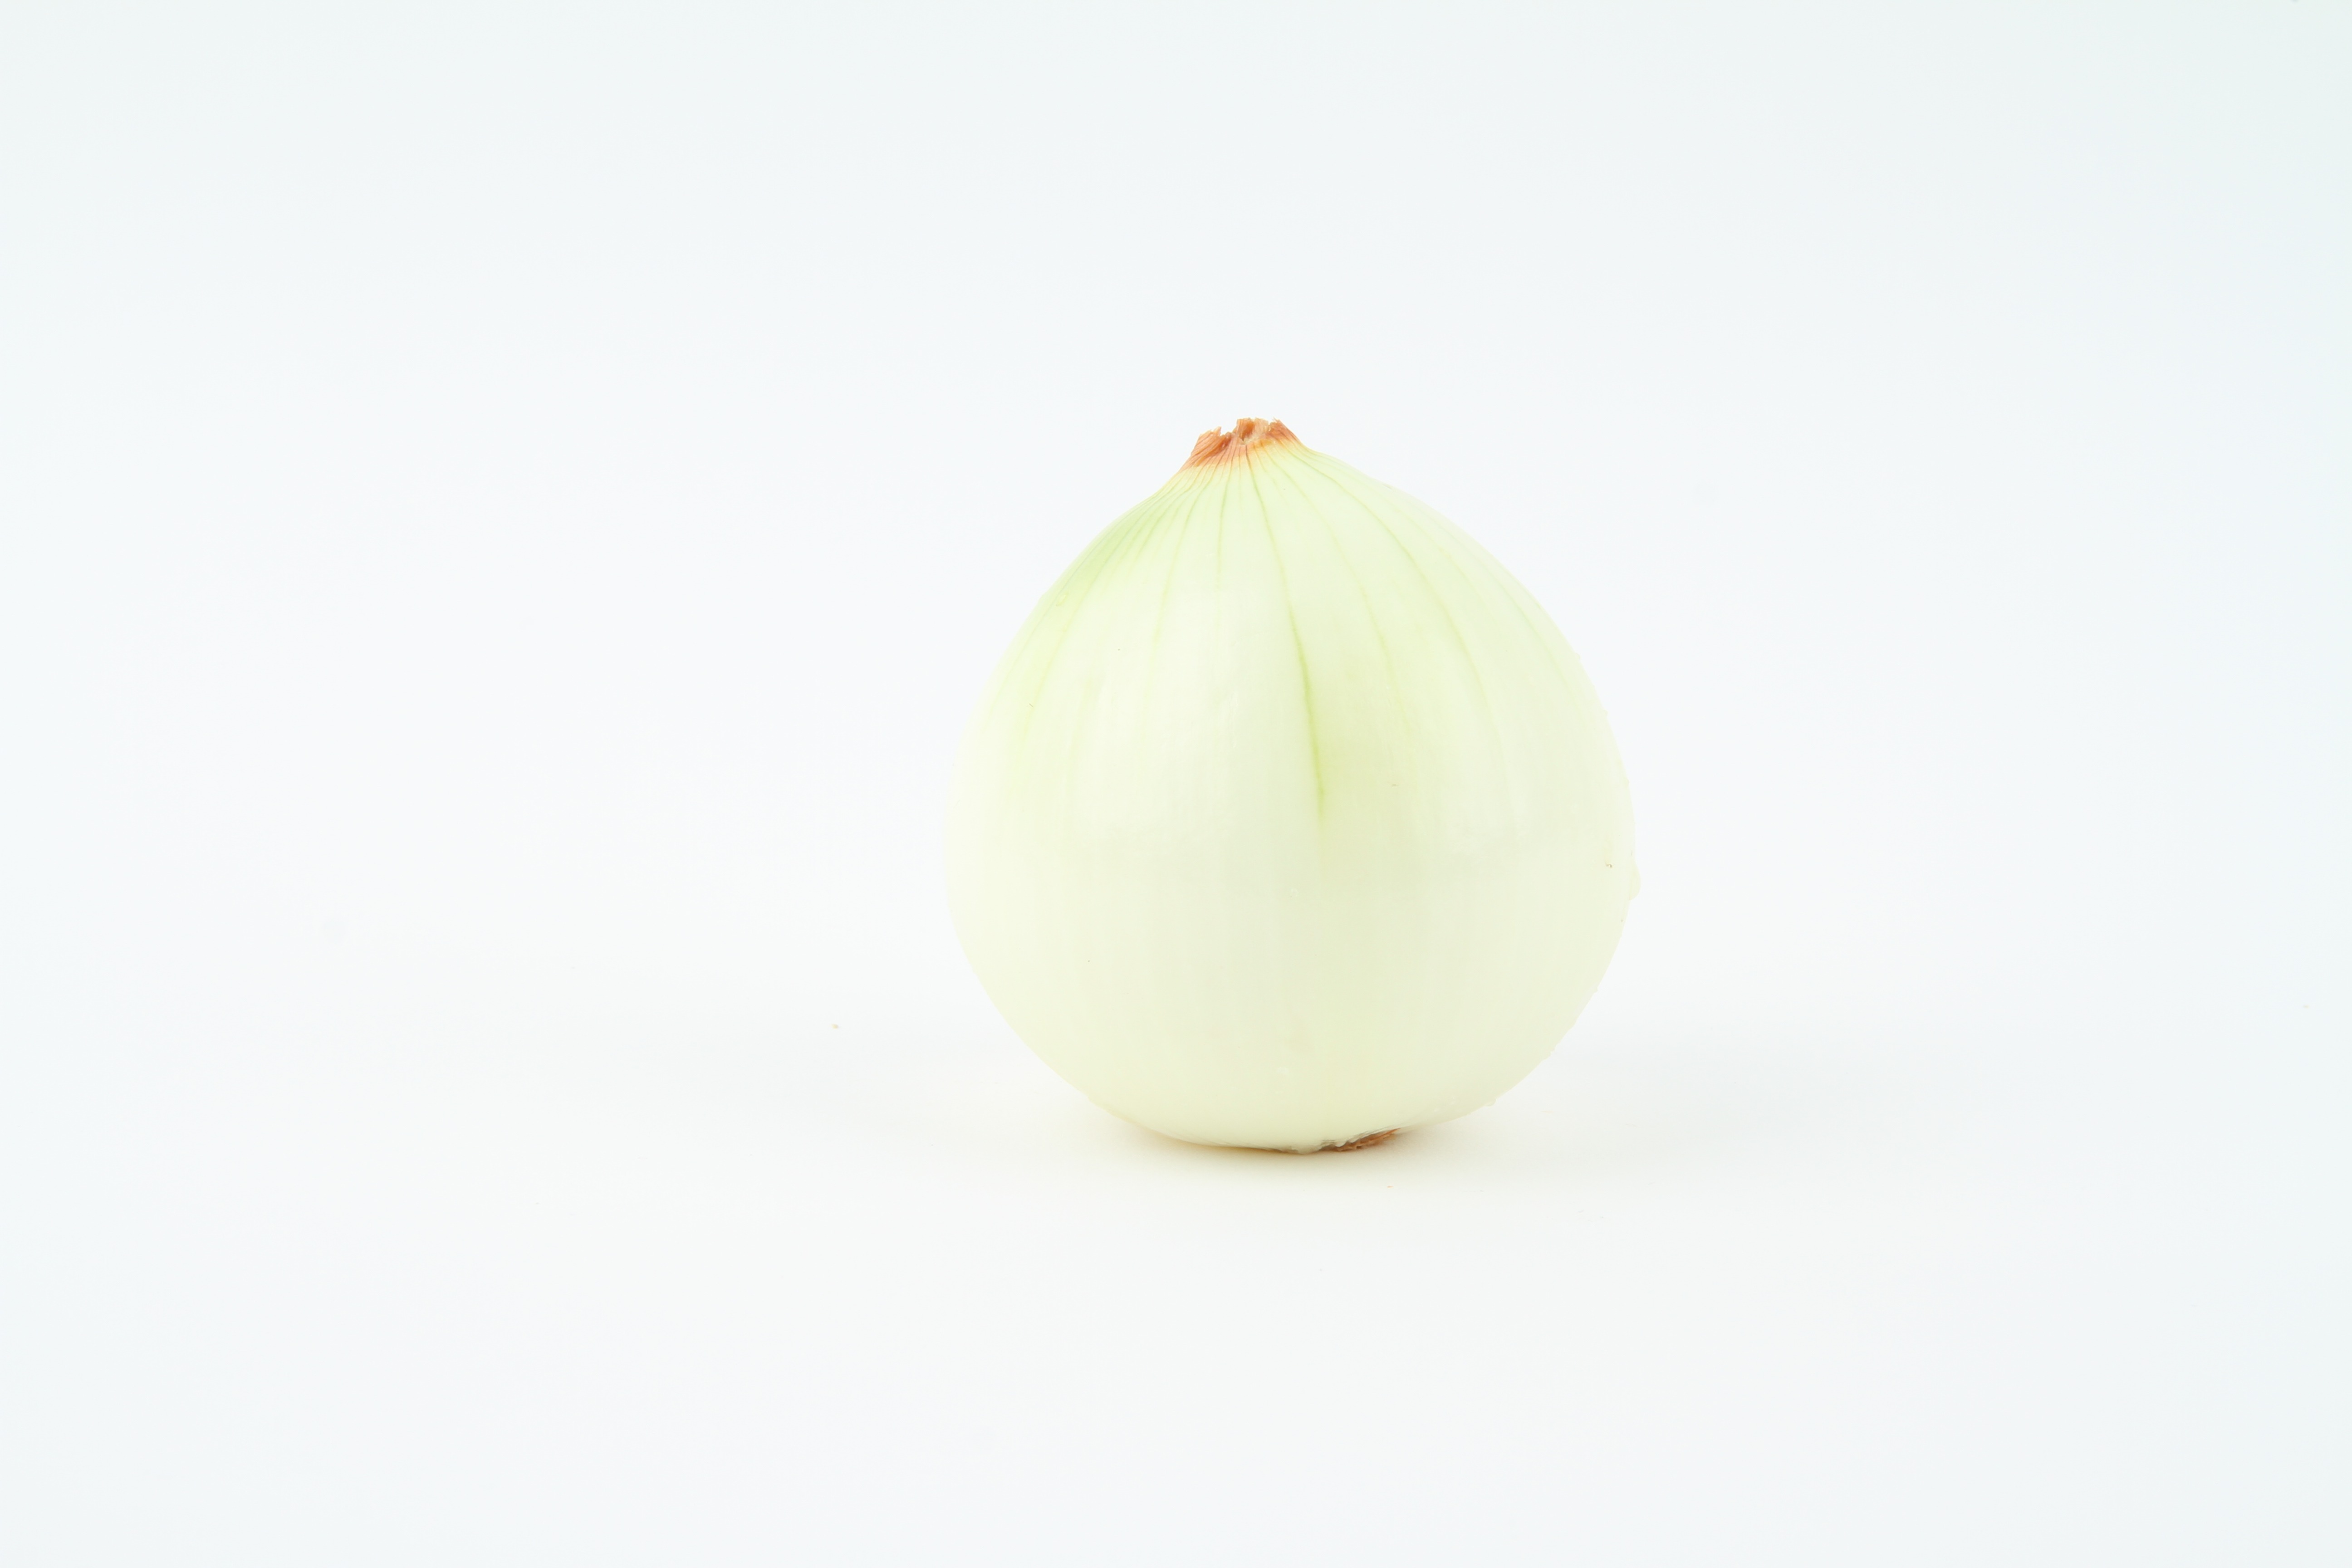
plant, white, fruit, flower, food, ingredient, produce, vegetable, fresh, agriculture, healthy, onion, gourd, coconut, nutrition, vegetables, vegetarian, organic, ingredients, nutritious, flowering plant, land plant